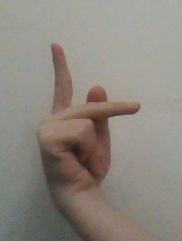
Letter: dha